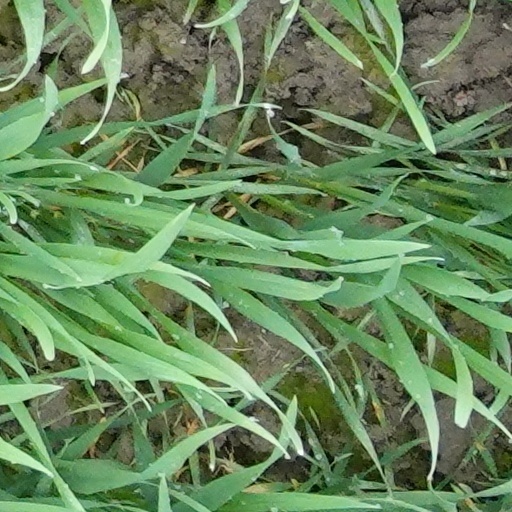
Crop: wheat